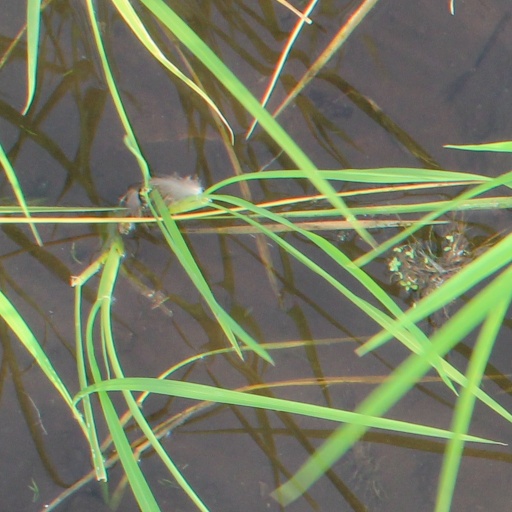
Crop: rice